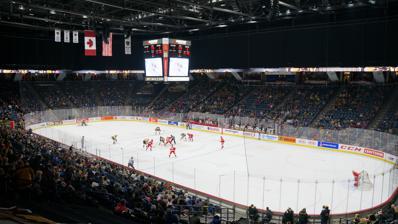
Building: FirstOntario Centre
Country: Canada
Year built: 1985
Arena in Hamilton, Ontario This article is about the arena in Hamilton. For the arts and cultural venue in St. Catharines, see FirstOntario Performing Arts Centre . FirstOntario Centre The interior of FirstOntario Centre in December 2018 FirstOntario Centre Location within Ontario Show map of Ontario FirstOntario Centre Location within Canada Show map of Canada Former names Copps Coliseum (1985–2014) Address 101 York Boulevard Location Hamilton, Ontario , Canada Coordinates 43°15′33″N 79°52′21″W / 43.25917°N 79.87250°W / 43.25917; -79.87250 Owner City of Hamilton Operator Core Entertainment ( HUPEG and Oak View Group ) Capacity Hockey : 17,383 Concerts 19,000 Field size 200 x 85 feet (expandable to 200 x 100) Surface Multi-surface Construction Broke ground July 8, 1983 ; 41 years ago ( July 8, 1983 ) Built 1983–1985 Opened November 30, 1985 ; 39 years ago ( November 30, 1985 ) Renovated 2024–2025 (planned) Construction cost C$ 42.7 million ($106 million in 2023 dollars ) Architect Parkin Partnership Sink Combs Dethlefs Project manager STERRY Support Services Ltd. Structural engineer John A. Martin & Associates General contractor Pigott Construction Tenants Hamilton Steelhawks ( OHL ) 1985–1988 Dukes of Hamilton (OHL) 1989–1991 Hamilton Skyhawks ( WBL / NBL ) 1992–1993 Hamilton Canucks ( AHL ) 1992–1994 Hamilton Bulldogs (AHL) 1996–2015 Ontario Raiders ( NLL ) 1998 Hamilton Honey Badgers ( CEBL ) 2019–2022 Hamilton Bulldogs (OHL) 2015–2023 Toronto Rock (NLL) 2021–present Website hamiltonarenaproject .com FirstOntario Centre (originally Copps Coliseum ) is a sports and entertainment arena at the corner of Bay Street North and York Boulevard in Hamilton , Ontario, Canada. Opened in 1985, it has a capacity of up to 19,000. History Hamilton was left without a large ice hockey venue after the Barton Street Arena was demolished in 1977, and even that arena had a small seating capacity by modern standards. Construction on the new site was started in 1983 and completed two years later at a cost of $33.5 million, with an additional $2.3 million spent on a parking garage. The project was overseen by Hamiltonian Joseph Pigott. The arena was originally named Copps Coliseum after long-time mayor Victor Copps , the patriarch of a Hamilton political family that includes his daughter, former Member of Parliament of Canada and Member of Provincial Parliament of Ontario Sheila Copps , and wife, Geraldine, who was a long-time councillor. The arena's first scoreboard was purchased from the Winnipeg Arena for $214,000.  That original Day Signs/Naden scoreboard, built in Toronto, was replaced in the early-1990s by a centre-hung scoreboard with an electronic message centre on each side, which, in return was replaced by the current scoreboard, which was built in Hamilton by Media Resources , featuring an LED video board on each side. The arena has hosted many teams and events over the years. The Hamilton Steelhawks of the Ontario Hockey League (OHL) began play at the arena in 1985. The 1986 World Junior Ice Hockey Championships were held in Southern Ontario , with Copps Coliseum used as the primary venue. In a decisive game, the undefeated Soviet Union handed Canada its first loss, 4–1. Copps was the primary host for the 1987 Canada Cup , and the site of the famous Gretzky to Lemieux goal that beat the Soviets 6–5 in the final. The Dukes of Hamilton replaced the Steelhawks as the city's OHL team and played in Copps Coliseum from 1989 to 1991. The arena hosted the 1990 Memorial Cup and set the single game attendance record, on May 13, 1990, with 17,383 spectators watching the Oshawa Generals defeat the Kitchener Rangers , in the final, 4–3 in double overtime on a Bill Armstrong goal. The venue hosted a number of games in the 1991 Canada Cup , including the finals, when Canada defeated the United States . The first WWF Royal Rumble , which was shown on the USA Network , was held in the arena on January 24, 1988. Copps hosted the WWF pay-per-view Breakdown: In Your House on September 27, 1998, and the Billy Graham crusade that year, attended by 19,000 spectators each night. The Grateful Dead played the Coliseum on four occasions, with two dates in 1990 and two dates in 1992. In November 2022, it was announced that beginning in the late summer of 2023, the arena would close for 20 months due to renovations. This would force the Bulldogs and Rock to relocate for all of the 2023–24 season and most of the 2024–25 season. As a result of the closure, the Honey Badgers decided to permanently relocate to Brampton , Ontario. The Bulldogs rebranded as the Brantford Bulldogs and will play home games at the Brantford Civic Centre . The renovations were delayed until December 2023 which allowed the Rock to play their first couple games of the 2023–24 season at the arena, before moving to the Paramount Fine Foods Centre in Mississauga, Ontario . This also allowed five Cirque du Soleil performances at the arena before its closing. However, in September 2023, it was announced that renovations would be delayed once again and that the Toronto Rock would play the entirety of the 2023–24 season in Hamilton. Major construction finally began in May 2024 with completion planned for November 2025. Basketball The Hamilton Skyhawks debuted with a 101–99 win over the Halifax Windjammers in World Basketball League play, in 1992. The league folded during the season, and several Canadian teams, including the Skyhawks formed the National Basketball League for 1993, but the Hawks moved to Edmonton for the playoffs, then folded. The Coliseum was host to the 1994 FIBA World Championship , along with Maple Leaf Gardens and SkyDome . The next year, the Centre hosted the FIBA Americas Championship for Women , which was won by Canada.  During their first two seasons of play (1995–96 and 1996–97), prior to the completion of construction on their new home the Air Canada Centre , the Toronto Raptors played three regular season games at Copps Coliseum, as well as a preseason game in 1997. In 1998 a strange twist of scheduling conflicts led the Toronto Raptors to play their final regular season game in Hamilton, as the Toronto Blue Jays had first right of refusal for all SkyDome dates. The Raptors had attempted to play the April 19 match at Maple Leaf Gardens, but were unsuccessful. AHL and OHL The American Hockey League expanded to Copps in 1992 in the form of Vancouver's affiliate, the Hamilton Canucks .  After two seasons, the team was moved to Syracuse , where they became one of the league's most stable [ further explanation needed ] franchises. In October 1996, Copps Coliseum became home to the Hamilton Bulldogs of the American Hockey League . The Bulldogs, who were the top affiliate of the Edmonton Oilers (1996–2003) and the Montreal Canadiens (2002–2015), brought over 2 million fans to the arena. On June 7, 2007, the AHL Hamilton Bulldogs won their first Calder Cup Championship in franchise history at home in Copps Coliseum, defeating the Hershey Bears. In 2015, Montreal moved its AHL affiliate to St. John's , and the Ontario Hockey League 's Belleville Bulls moved to Hamilton to carry the Bulldogs banner, and Hamilton's traditional black and yellow colours, in the junior league. The Bulldogs are the primary tenant in the facility. NHL ambitions Copps Coliseum was built to National Hockey League capacity and specifications in the hope that it would allow Hamilton to acquire an NHL expansion franchise . However, said arena is just 36.3 miles from the home venue of the Toronto Maple Leafs and 57.9 miles from the home venue of the Buffalo Sabres , both of which have opposed an NHL franchise in Hamilton.  Copps hosted 8 regular-season neutral-site games during the 1992–93 and 1993–94 seasons, mostly featuring the Maple Leafs or Sabres. In 2007, Waterloo billionaire Jim Balsillie , co-CEO of Research in Motion , made an offer to purchase the Nashville Predators for $220 million US.  His intention was to move the team to Hamilton and either use Copps Coliseum as a temporary home while a new state-of-the-art arena could be built, or to renovate the Coliseum to bring it up to modern NHL standards.  The bid was unsuccessful.  In the spring of 2009, the Phoenix Coyotes filed for bankruptcy and Jim Balsillie immediately offered a rumoured $212.5 million US, while stating he wanted to move the franchise to southwestern Ontario. Balsillie applied for a lease option which, should the relocation have succeeded, would have invoked a 20-year lease for the team to play at Copps Coliseum. On May 9, 2009, the Toronto Star , Hamilton Spectator and others reported that Hamilton mayor Fred Eisenberger was to meet with a second group interested in securing a lease. The group, led by Vancouver businessmen Tom Gaglardi and Nelson Skalbania , was interested in securing an interest in the Atlanta Thrashers and moving them to the centre for the 2010–11 NHL season. The team moved to Winnipeg in 2011, becoming the second incarnation of the Winnipeg Jets instead.  On May 13, 2009, The Canadian Press reported on TSN .ca that Balsillie won the exclusive rights to Hamilton's Copps Coliseum until November after a unanimous vote by Hamilton city council.  On May 29, 2009, Balsillie unveiled his plans to renovate the Centre into a state-of-the-art facility in anticipation of an NHL franchise coming to Hamilton. It is unknown whether these renovations will come to fruition since Balsillie lost his bid to buy the Coyotes. In 2008, it was announced that the Golden Horseshoe would be bidding for the 2015 Pan American Games .  On February 18, 2009, Copps Coliseum was identified as the proposed site for the volleyball competition for the Games, but it did not host any events. On January 3, 2014, Nitro Circus performed at the stadium for the first ever and only stop in Canada. Due to the high-risk nature of their stunt-based shows, most North American venues will not host the events. On January 27, 2014, Hamilton City council voted unanimously to approve a $3.5-million deal to rename Copps Coliseum after local credit union First Ontario .  The city unveiled the new look signage, FirstOntario Centre, later that spring. A smaller sign reading "In honour of Victor K. Copps" appears to its right on the Bay side of the arena, and below it on the York side. Curling In 2007, from March 3 to 11, Copps Coliseum hosted the 2007 Tim Hortons Brier , the annual Canadian men's curling championship. The Coliseum hosted the West 49 Canadian Open, from September 20 to October 1. Images FirstOntario Centre, Bay St., looking north FirstOntario Centre FirstOntario Centre looking east on York Boulevard Hamilton Bulldogs Goal Celebration See also FirstOntario Concert Hall Hamilton Convention Centre Art Gallery of Hamilton Lloyd D. Jackson Square List of sports venues in Hamilton, Ontario List of indoor arenas in Canada References